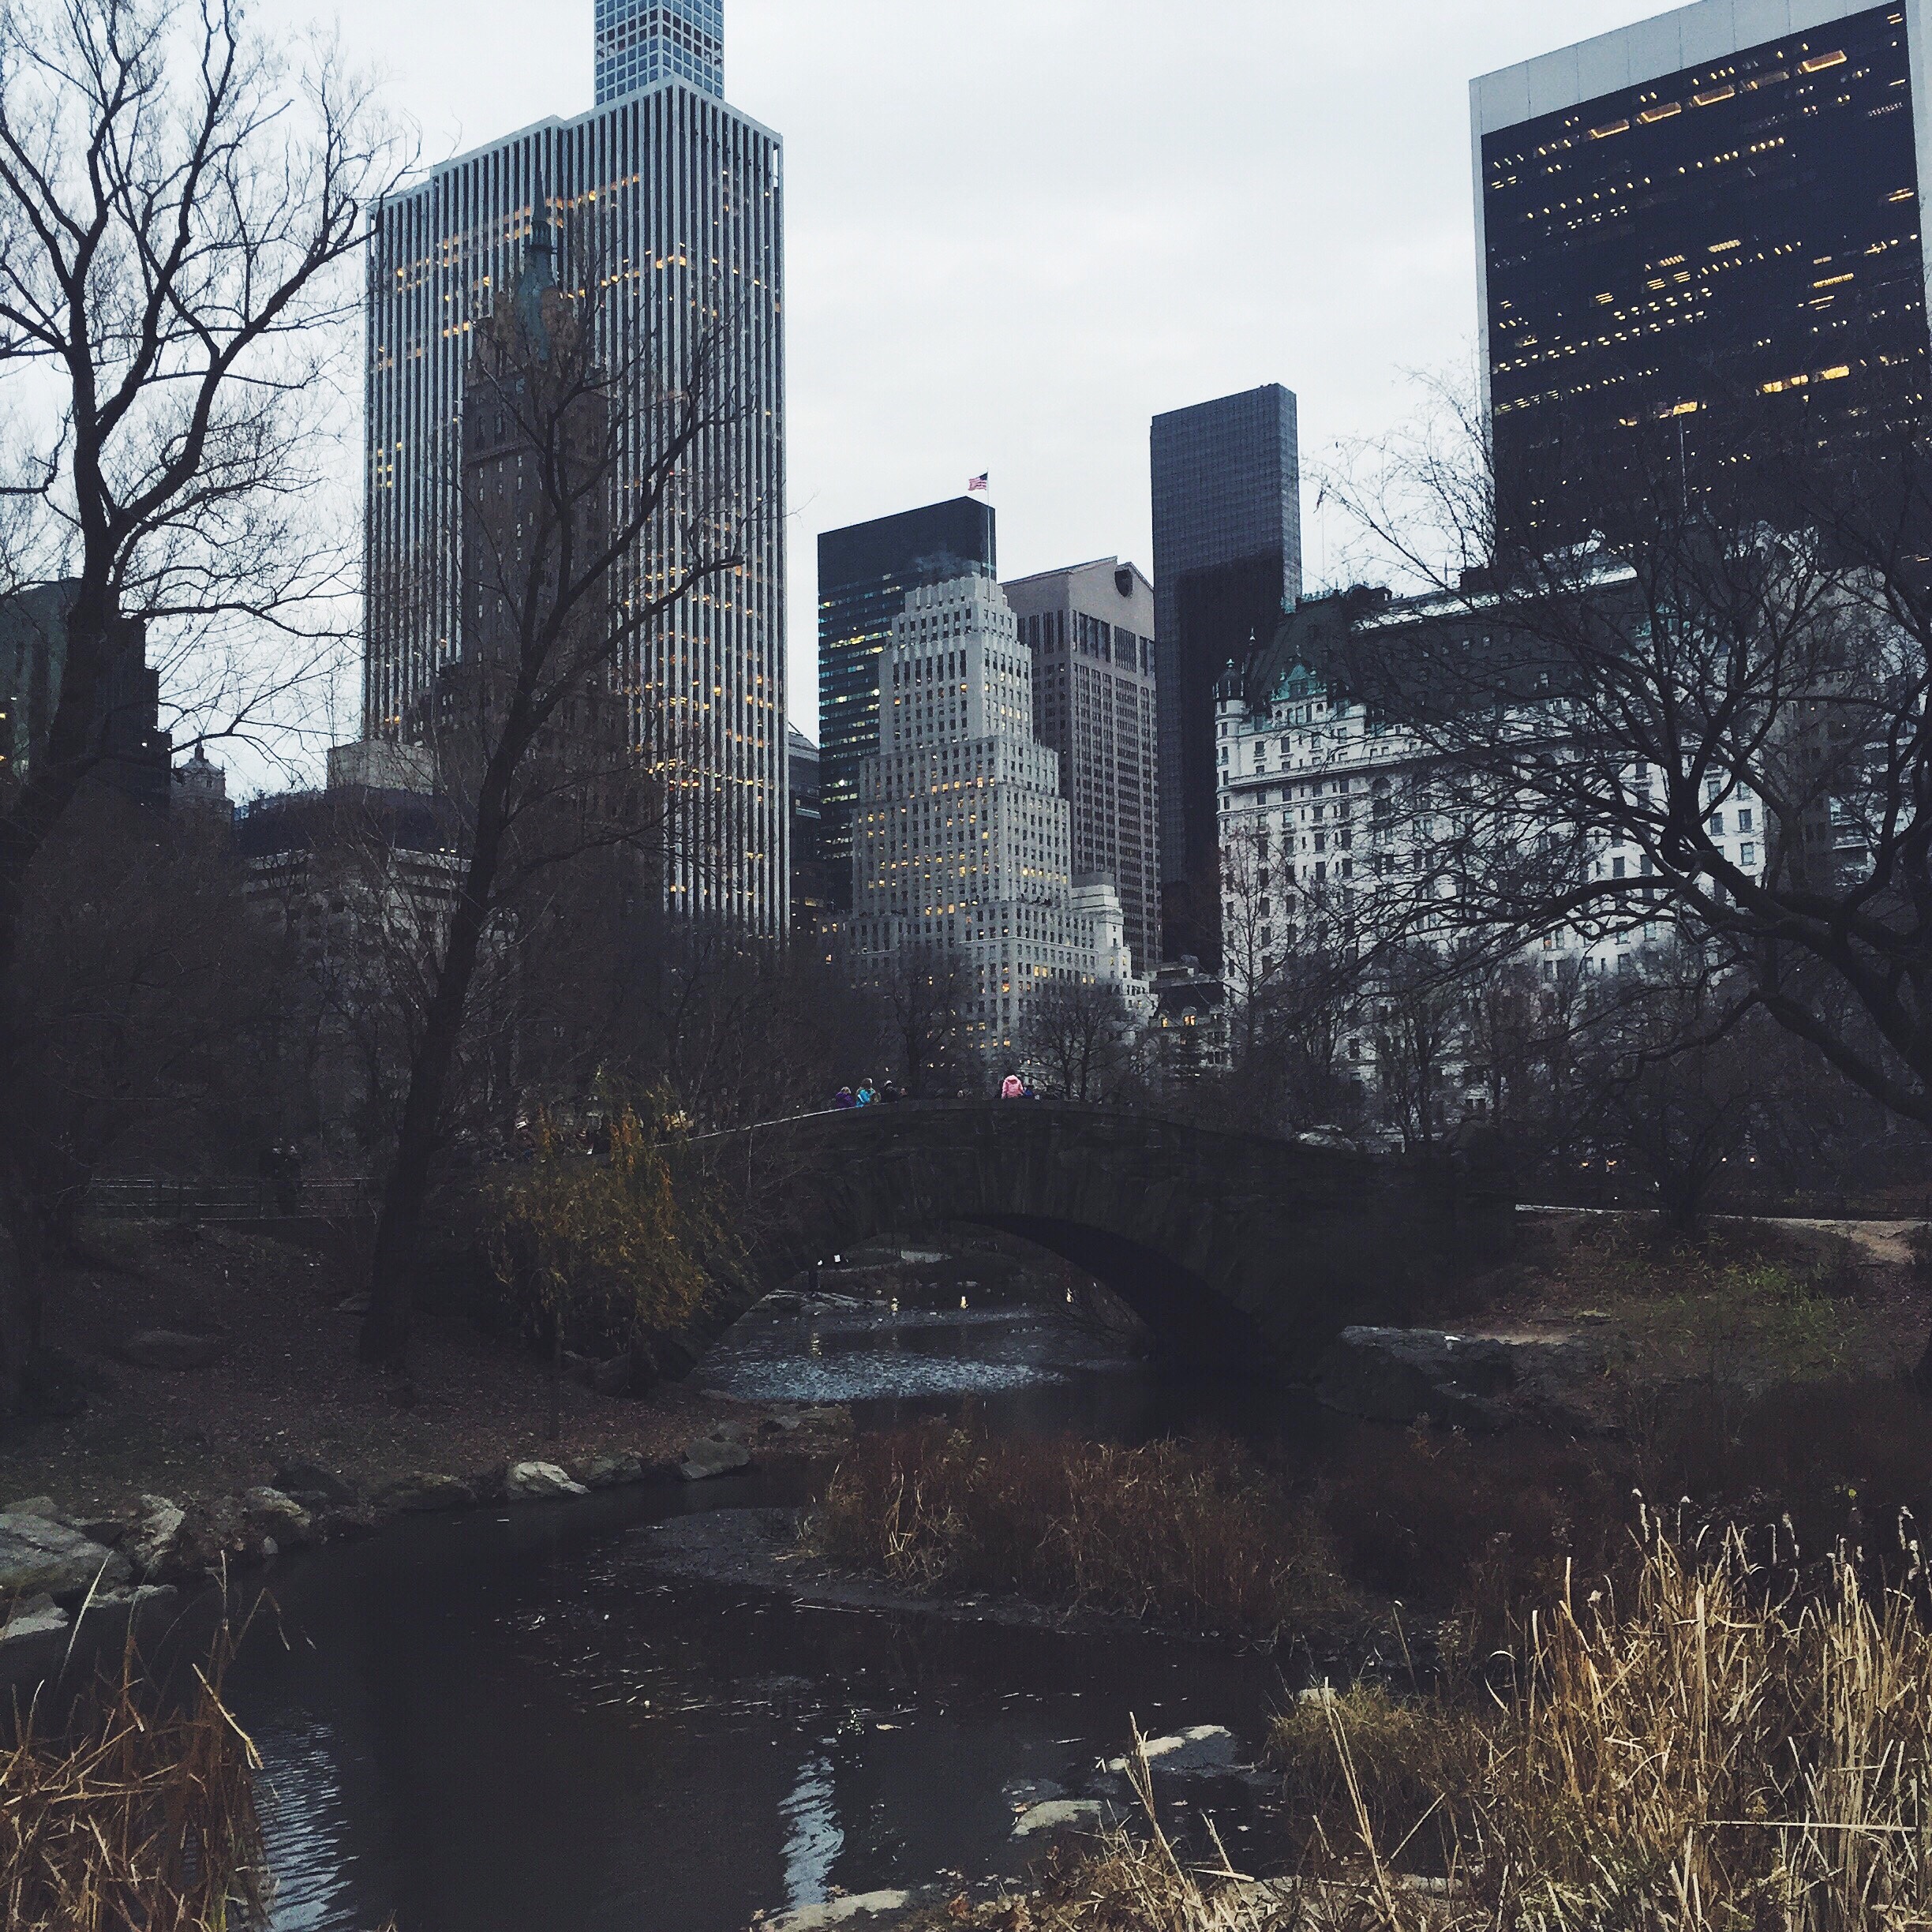
tree, winter, skyline, city, skyscraper, cityscape, reflection, urban area, geographical feature, atmospheric phenomenon, human settlement